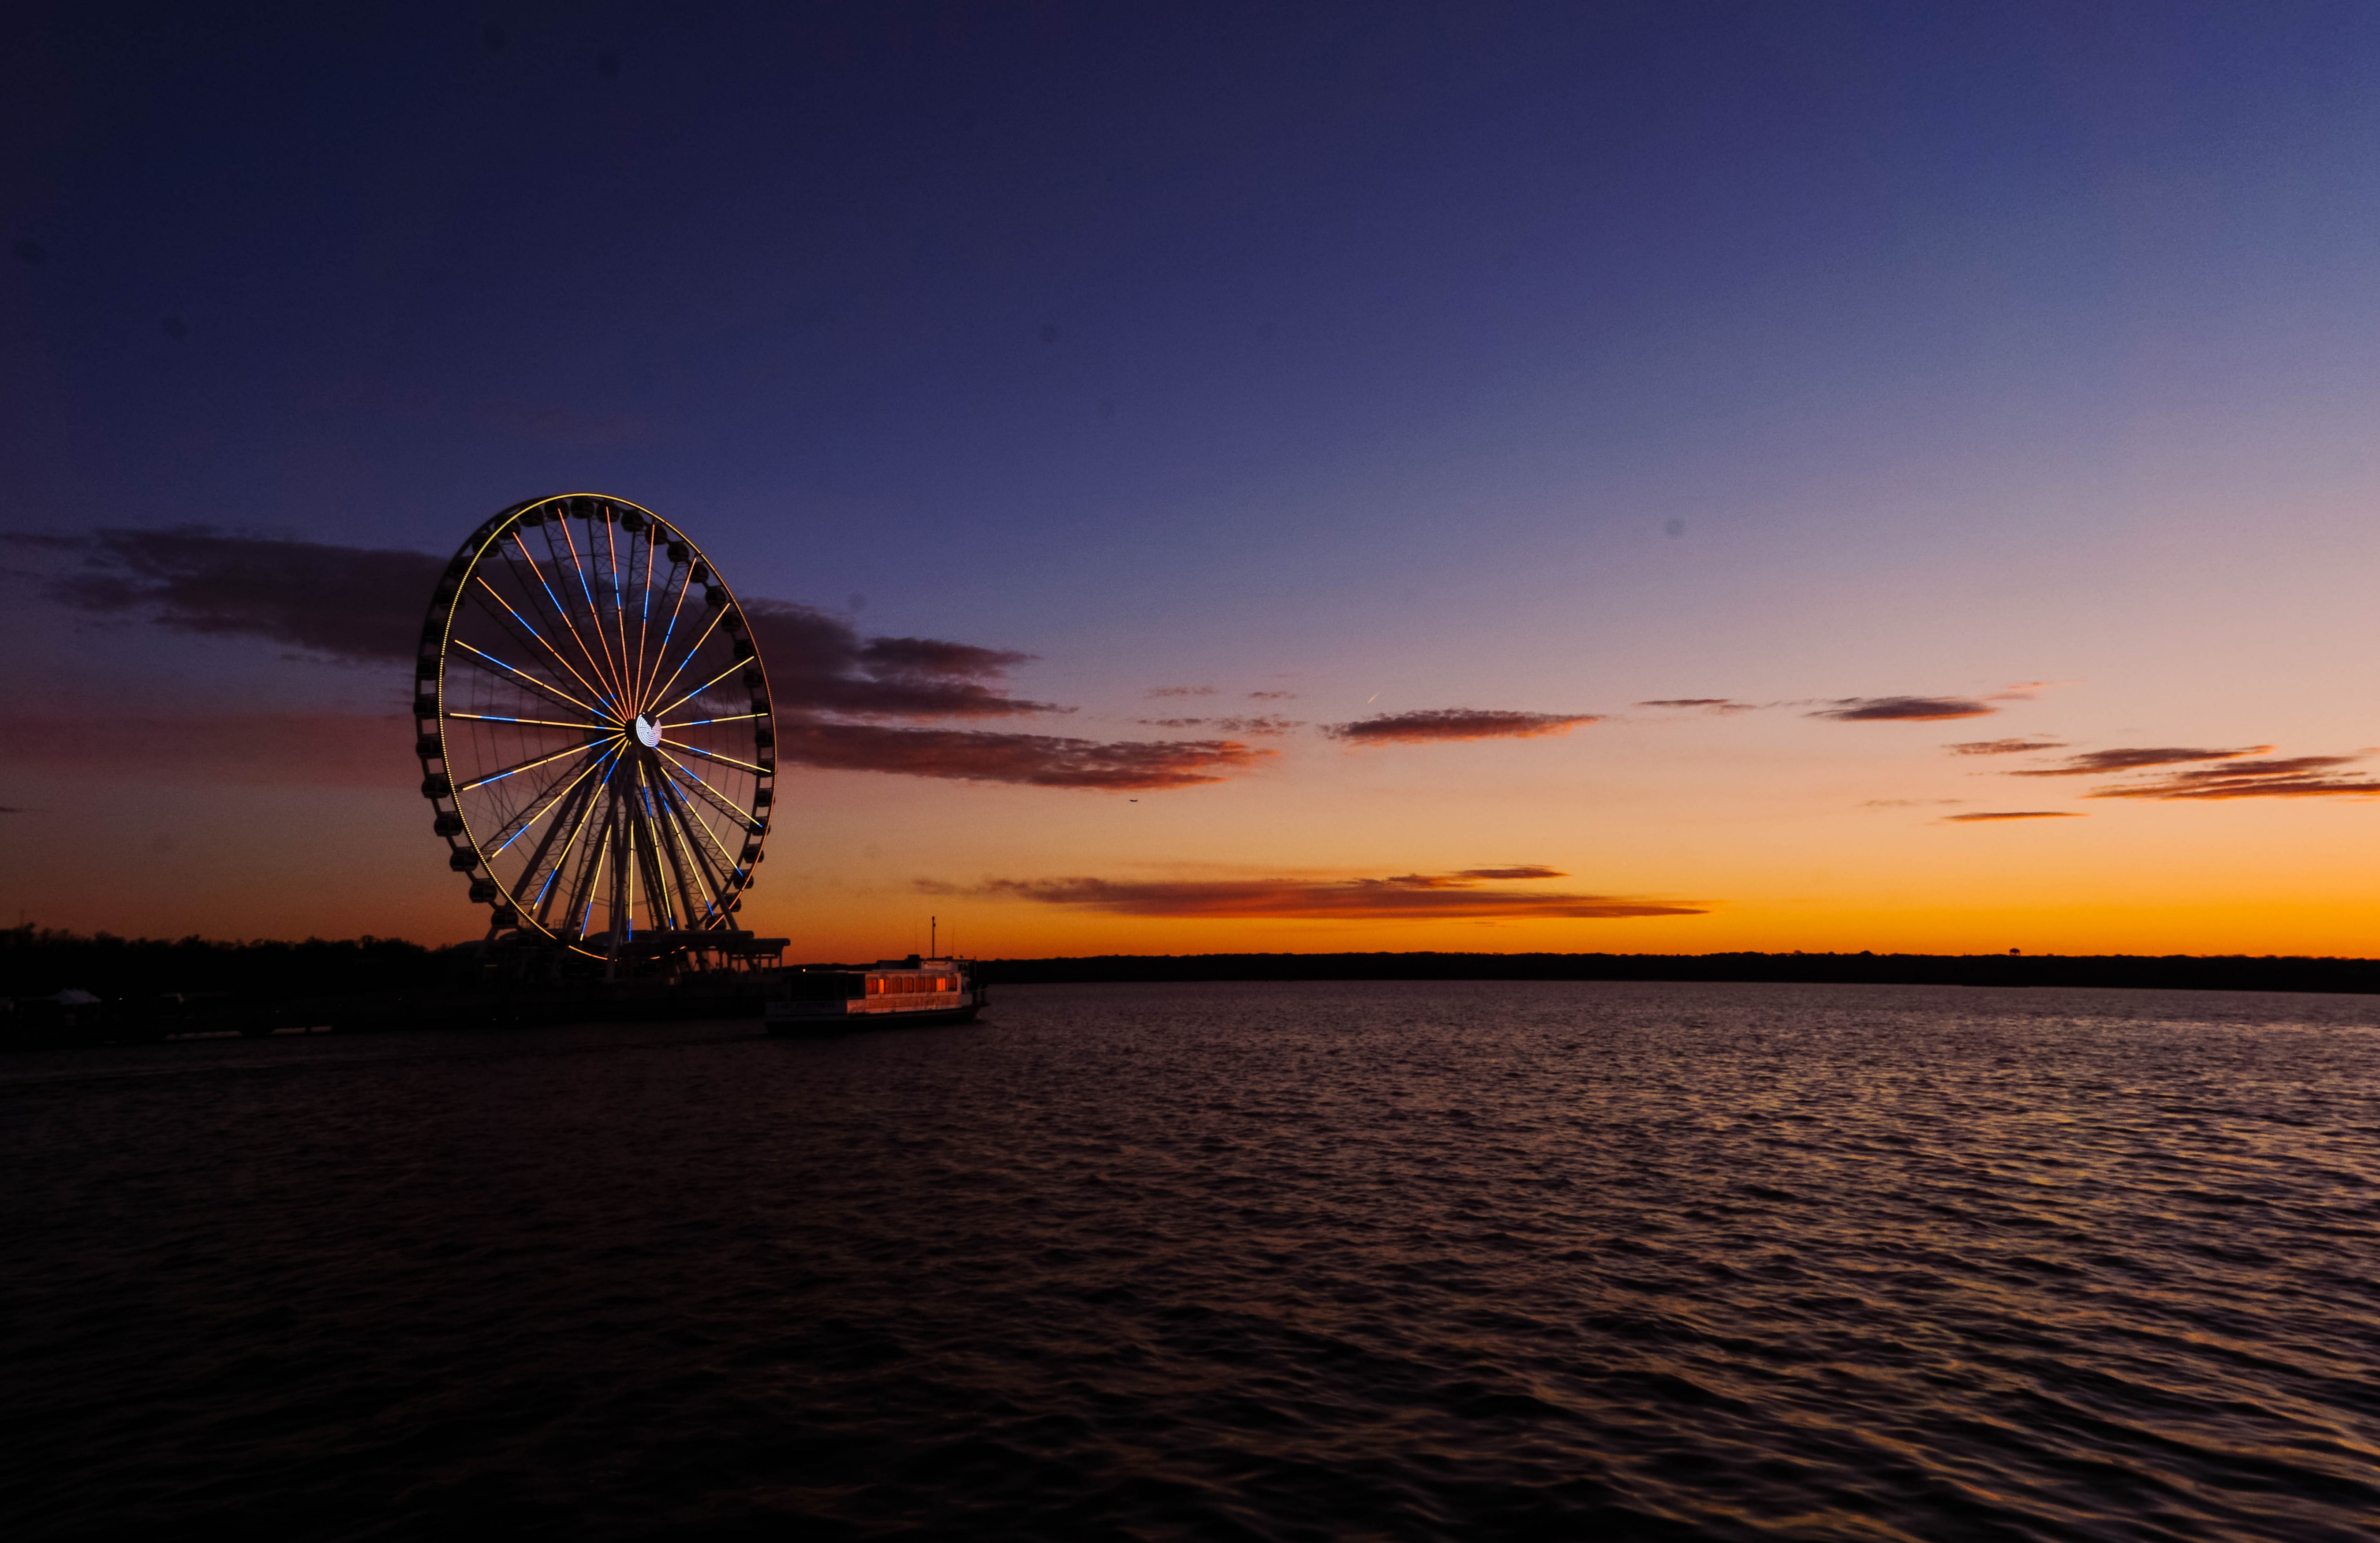
beach, sea, coast, ocean, horizon, cloud, sky, sun, sunrise, sunset, sunlight, morning, wave, dawn, dusk, evening, reflection, ferris wheel, atmosphere of earth